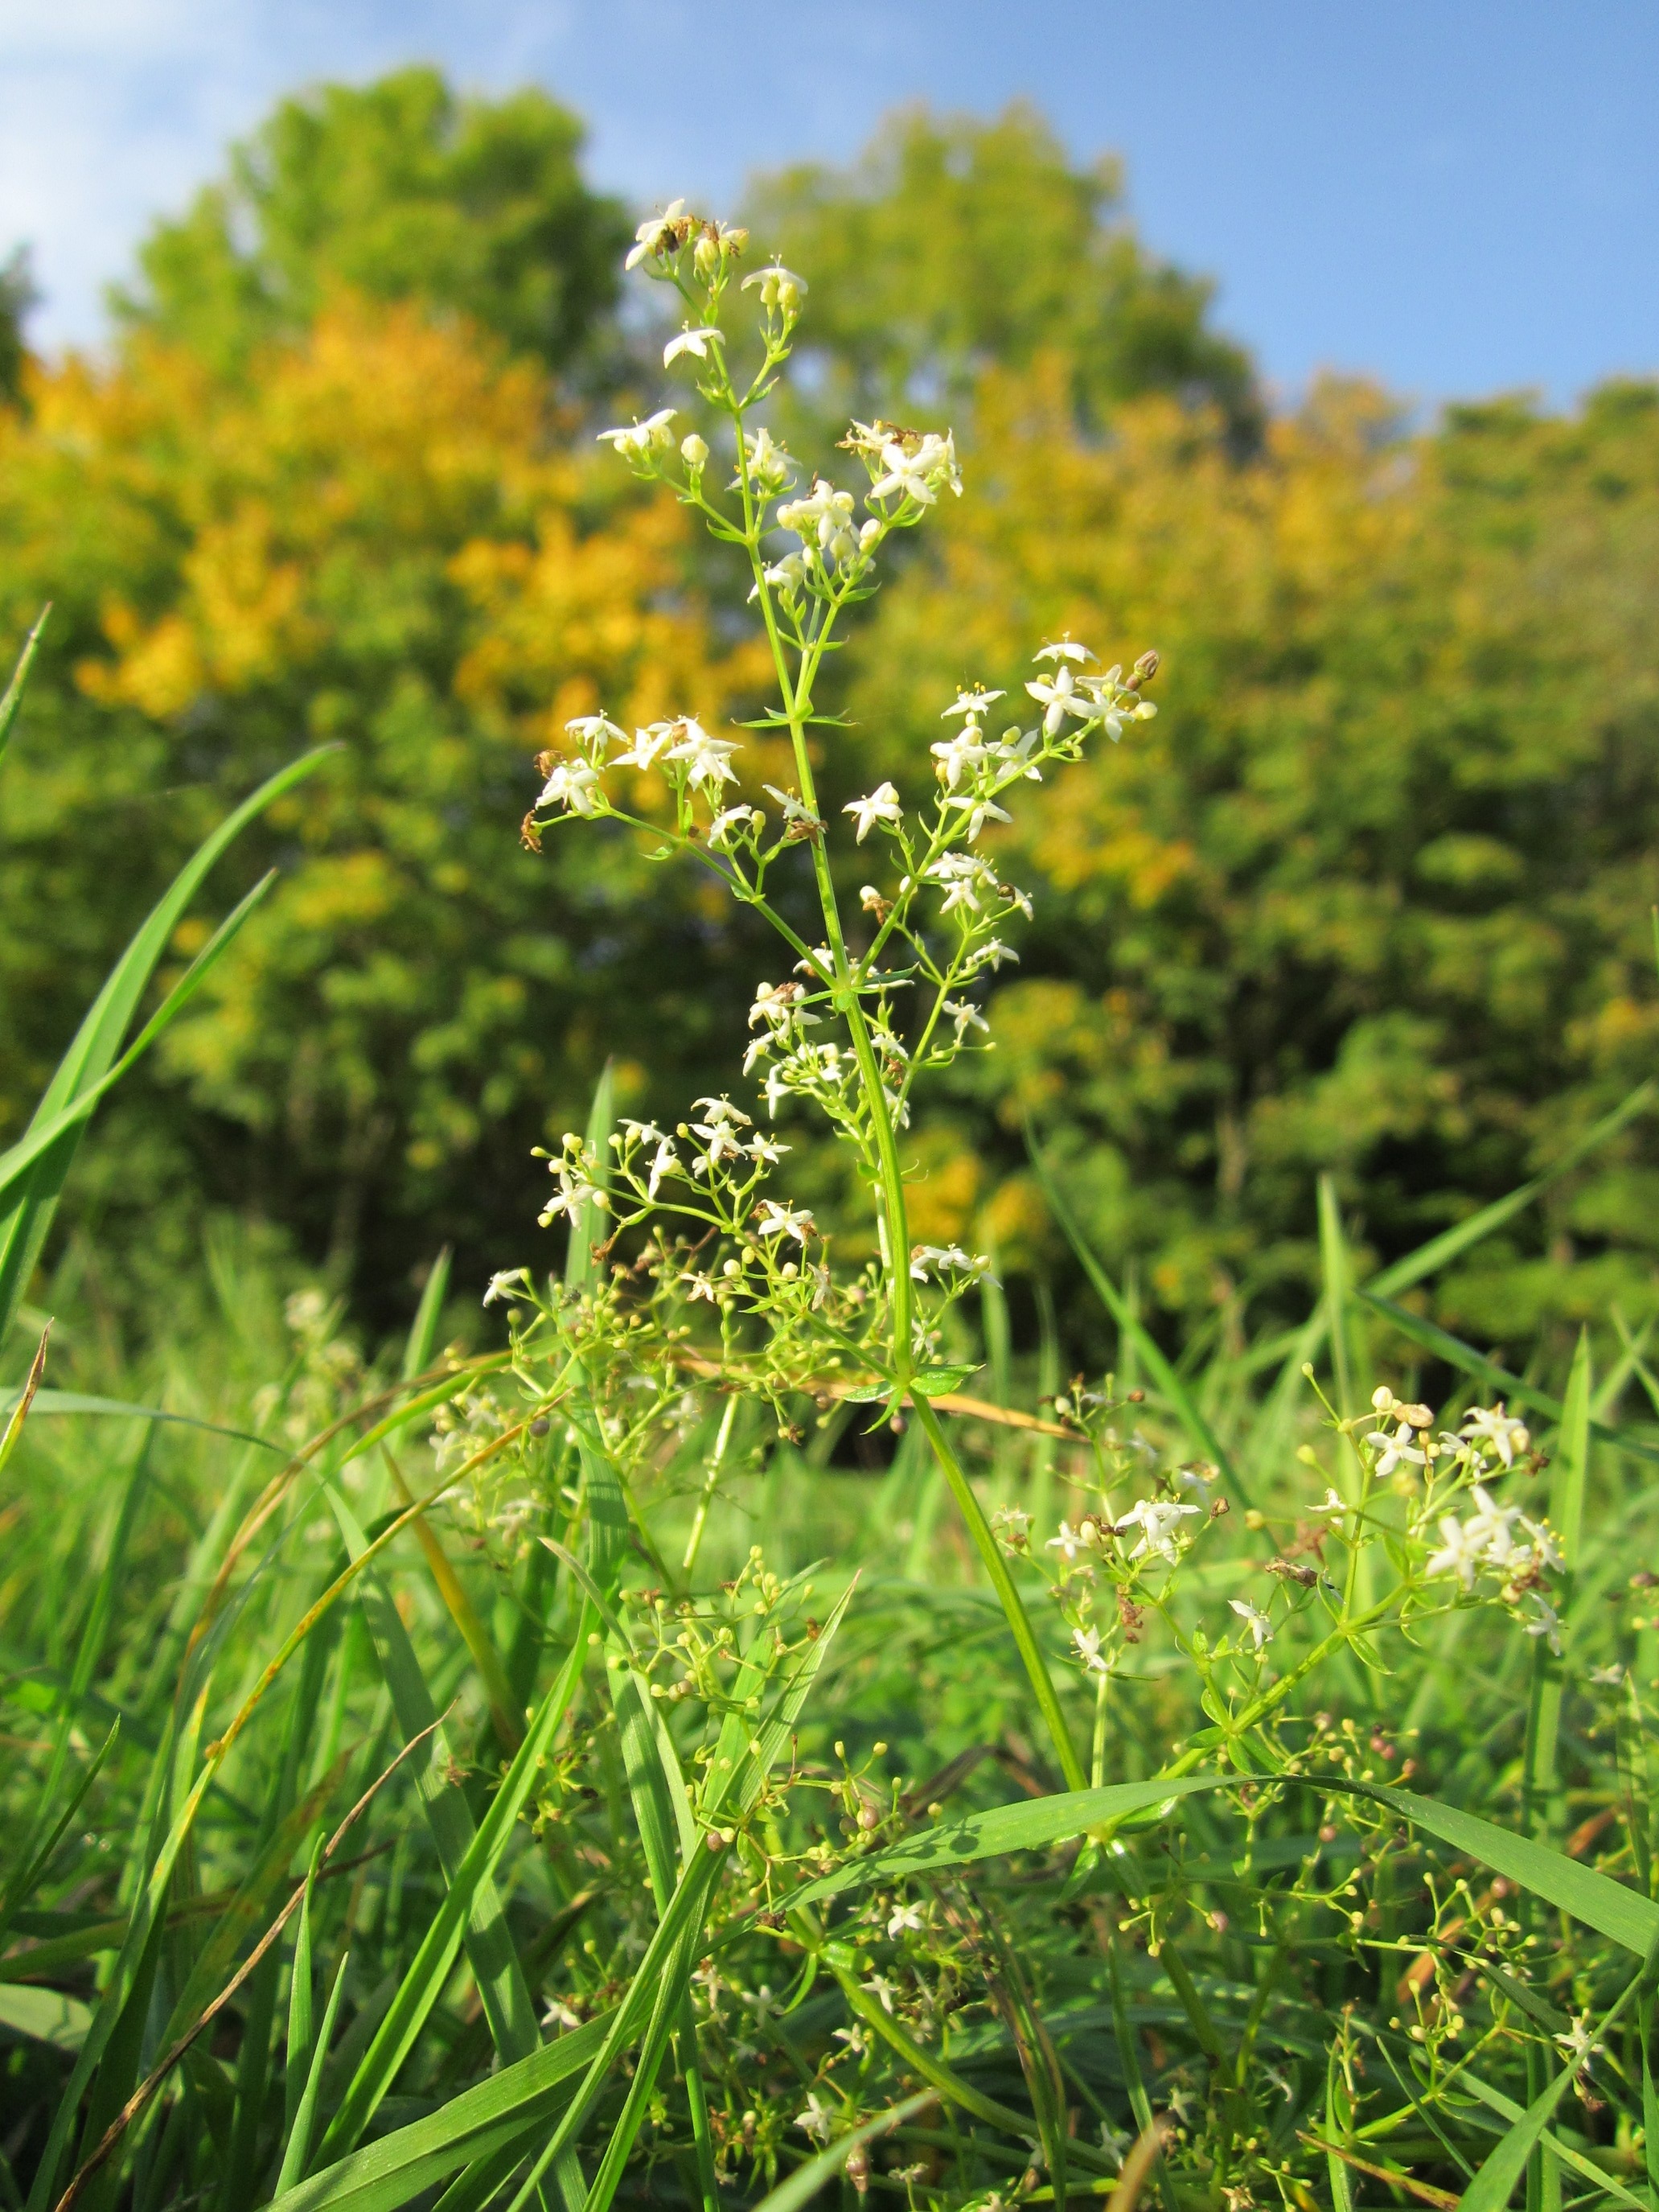
grass, plant, meadow, prairie, flower, food, herb, produce, vegetable, botany, flora, wildflower, shrub, rue, species, brassica, inflorescence, anthriscus, flowering plant, cow parsley, subshrub, annual plant, galium mollugo, hedge bedstraw, false babys breath, grass family, land plant, mustard plant, brassica rapa, parsley family